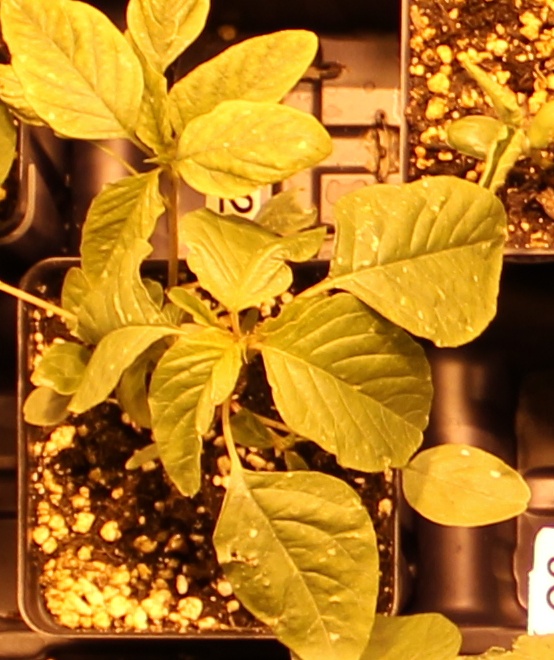
Label: Palmer Amaranth